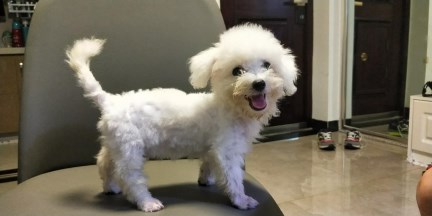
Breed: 3083-n000117-Bichon_Frise